Sadko (film)

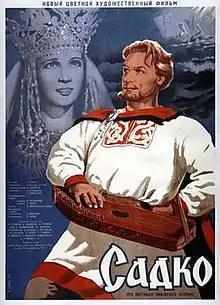
Original Russian poster

Sadko is a 1953 Soviet adventure fantasy film directed by Aleksandr Ptushko and adapted by Konstantin Isayev, from Nikolai Rimsky-Korsakov's eponymous opera, which was based on a Russian ( 'epic tale') with the same name. The music is Rimsky-Korsakov's score.